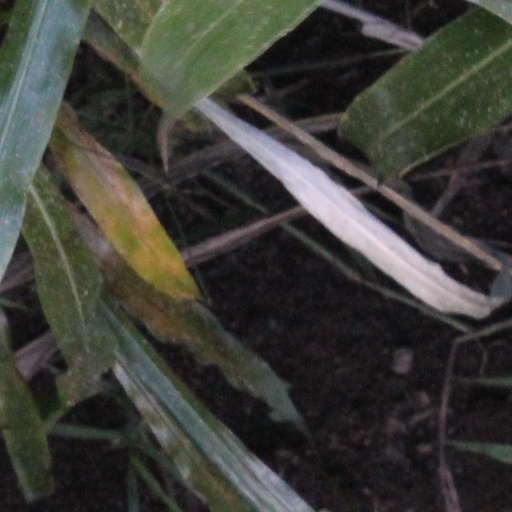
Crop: sorghum